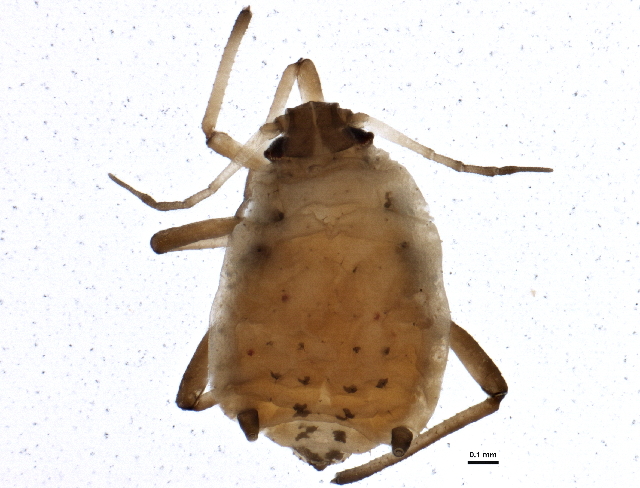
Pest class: cabbage_aphid